Yurii Shukhevych

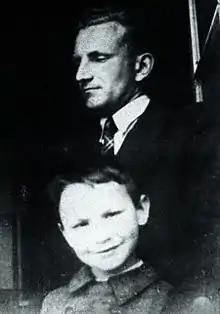
Yuri Shukhevych with his father Roman Shukhevych, 1940

In the 1994 Ukrainian parliamentary election Shukhevych failed to win after receiving no more than 7.44% of the votes in single-member districts in Zolochiv.